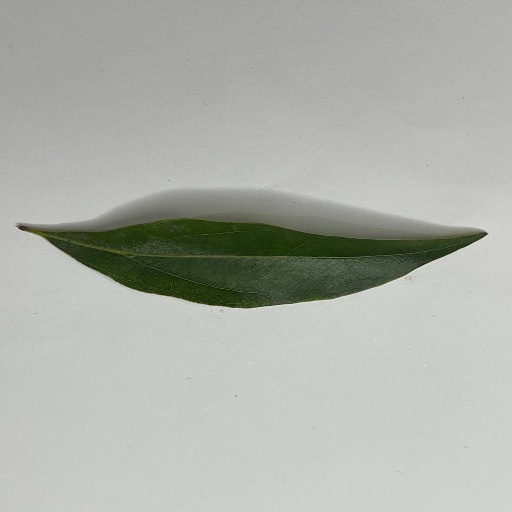
Species: Camphor
Leaf condition: Healthy Leaf